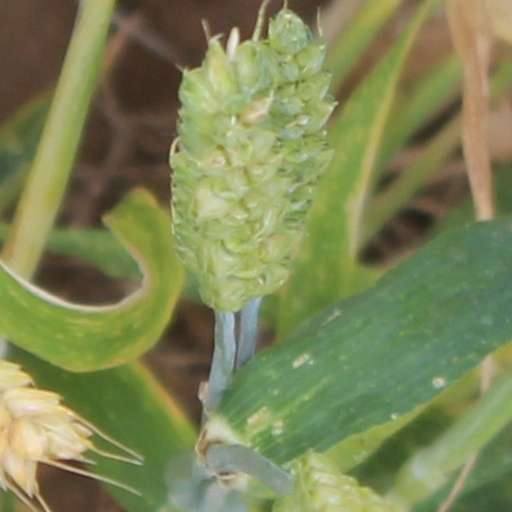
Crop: wheat